Kevin Rudd

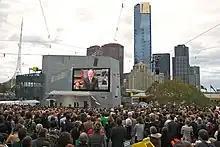

Rudd established the Global Carbon Capture and Storage Institute to accelerate the deployment of carbon capture and storage (CCS) technology globally and the sharing of information. The institute was launched in a joint press conference with US President Barack Obama and Rudd at the Major Economies Forum in Italy in 2009. Obama said the partnership aimed to double the amount of investment in research and development needed to make alternative technologies viable and "points to the ability for us to pool our resources in order to see the technological breakthroughs necessary in order for us to solve this problem." The Institute received international support with 15 governments and more than 40 major companies and industry groups signing on as foundation members.